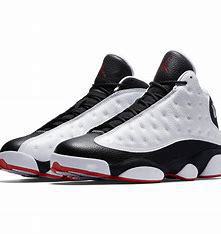
Brand: Jordan
Model: 13 Retro